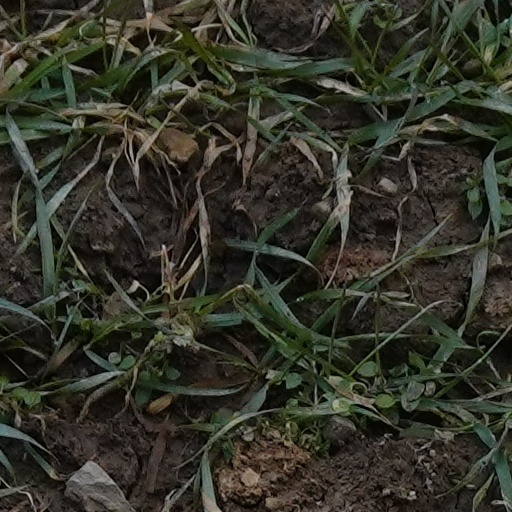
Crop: wheat